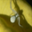
Label: spider